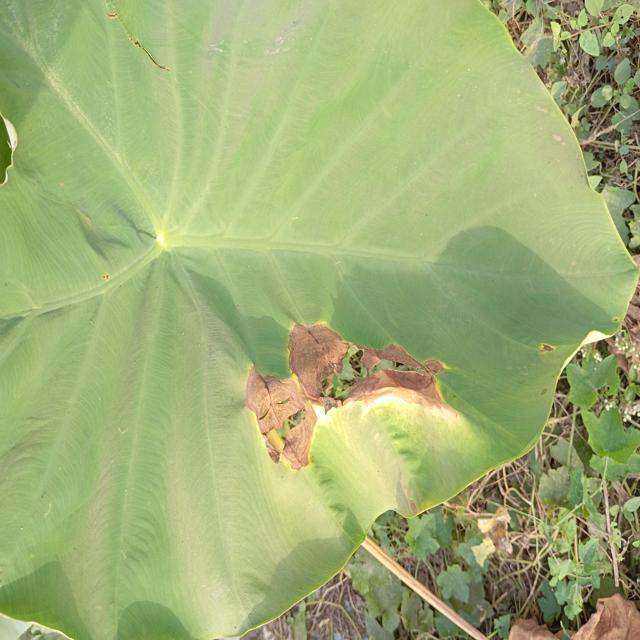
Label: Mid_Blight